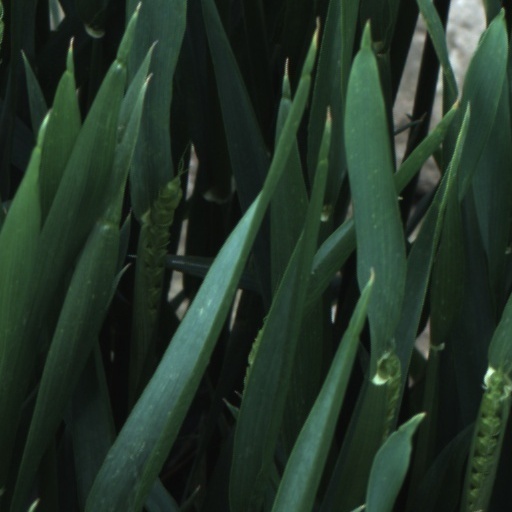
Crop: wheat